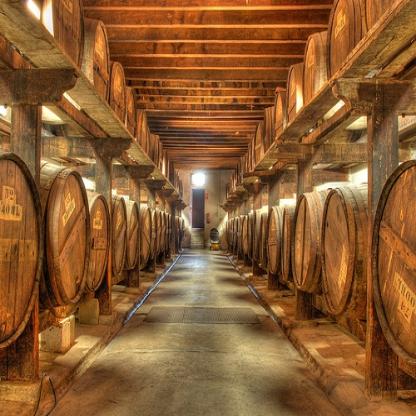
Scene: Indoor